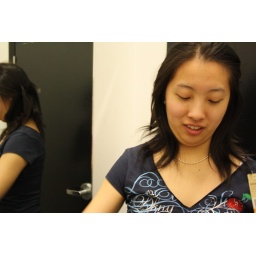
This shirt looks better in blue